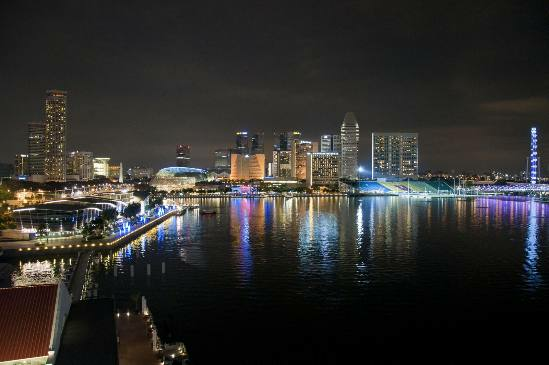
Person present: No